Michael Jackson's Moonwalker

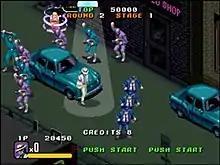
Screenshot of the arcade video game

If the cabinet supports it, up to three people can play simultaneously. All three players play as Jackson, dressed in his suit (white for player 1, red for player 2, black for player 3).